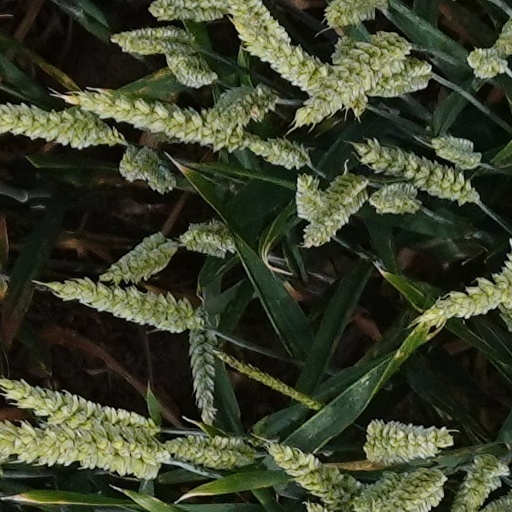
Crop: wheat